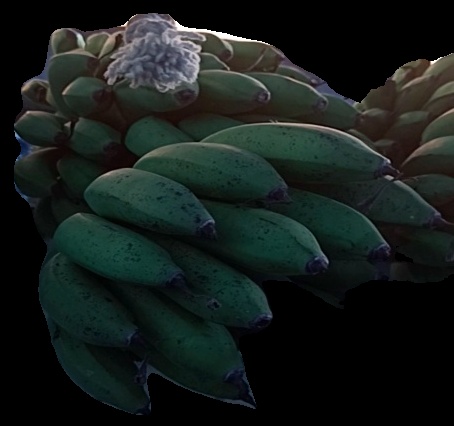
Variety: rasbale
Grade: grade2